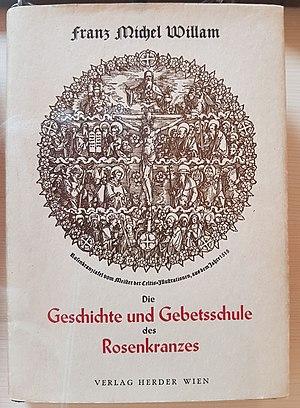
Franz Michel Willam (1894-1981), prêtre, théologien et auteur d'Andelsbuch, Vorarlberg, Autriche. Italiano: Franz Michel Willam (1894 - 1981), sacerdote, teologo e autore in Andelsbuch, Vorarlberg, Austria. Español: Franz Michel Willam (1894 - 1981), sacerdote, teólogo y autor en Andelsbuch, Vorarlberg, Austria.